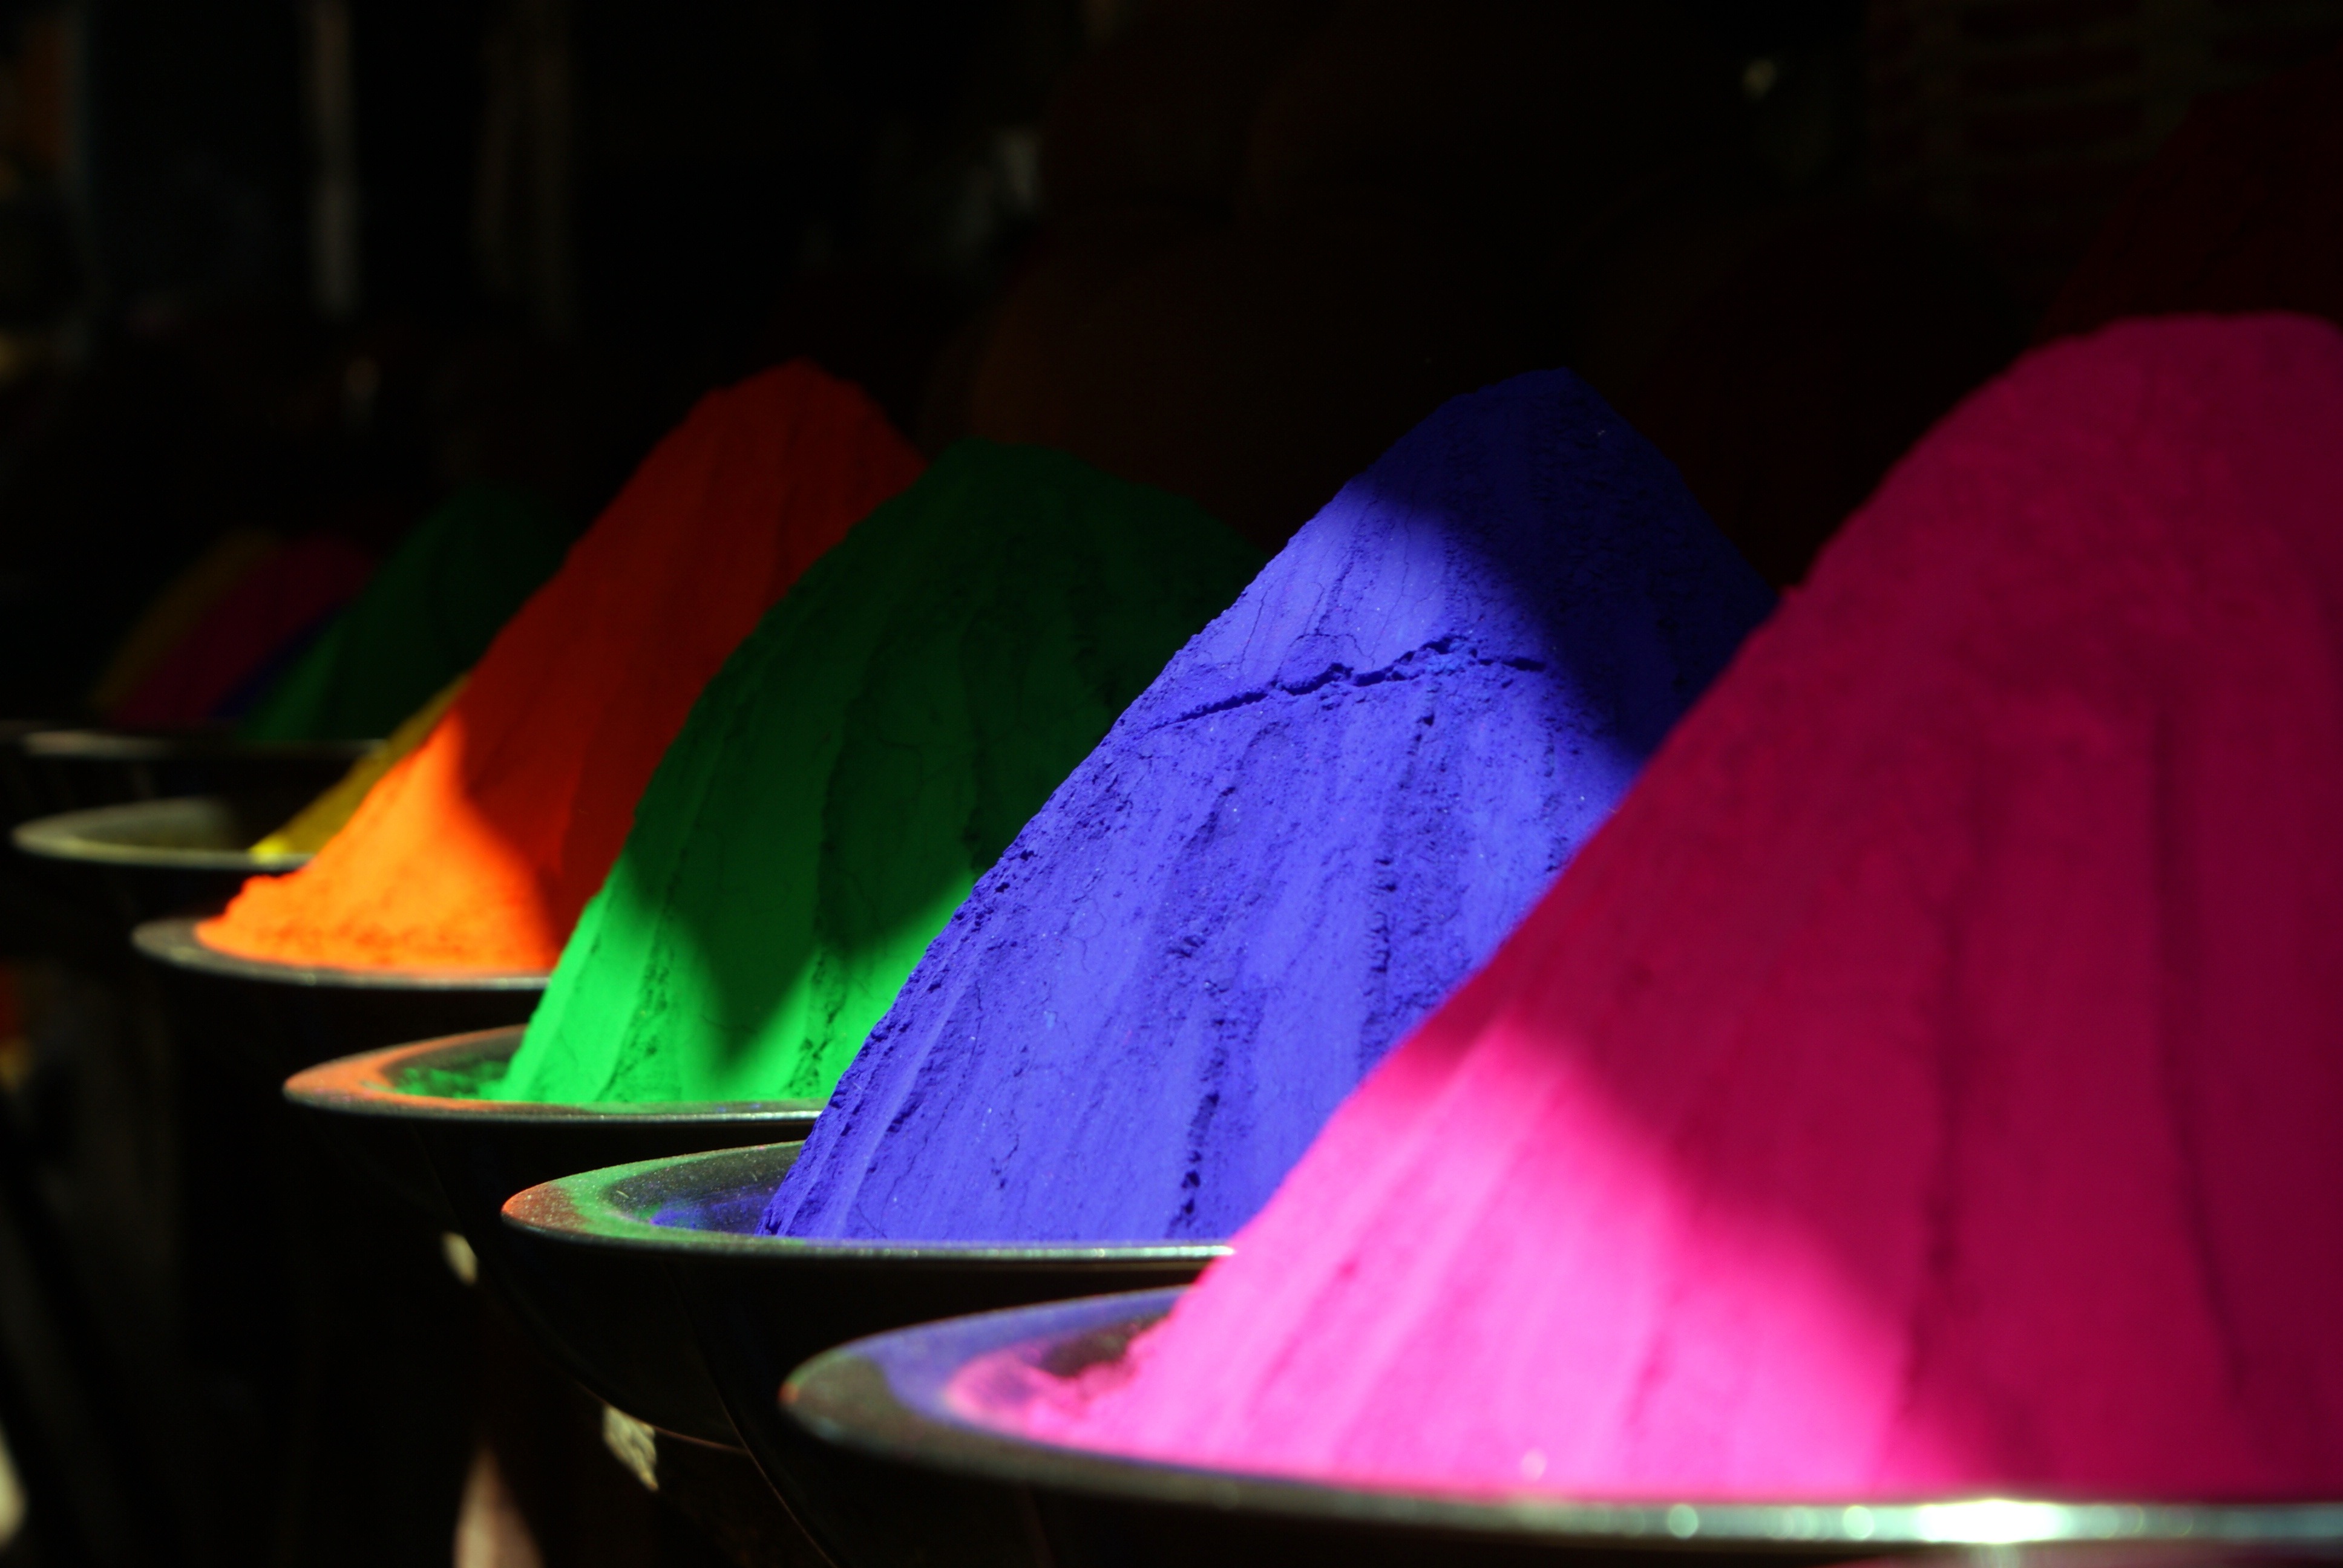
light, leaf, flower, petal, green, red, color, darkness, blue, colorful, pink, lighting, close up, shape, macro photography, holipulver, colored powder india